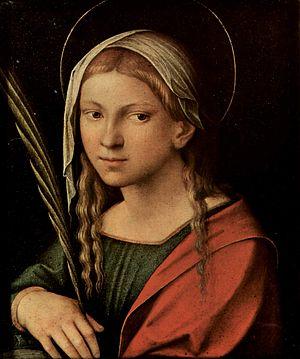
Antonio Allegri da Correggio, dit Il Correggio, en français Le Corrège, né à Correggio, aux alentours de 1489, et mort le 5 mars 1534 dans la même ville, est l’un des grands peintres de la Renaissance de l'école de Parme.